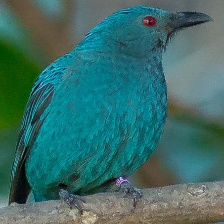
Species: FAIRY BLUEBIRD
Scientific name: IRENA